Argentina

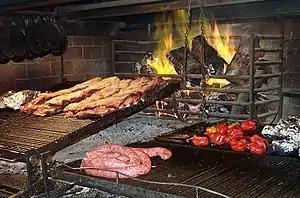
Table with a cut of Argentine beef, wine, sauces and spices

The Argentine education system consists of four levels. An initial level for children between 45 days to 5 years old, with the last two years being compulsory. An elementary or lower school mandatory level lasting 6 or 7 years. the literacy rate was 98.07%. A secondary or high school mandatory level lasting 5 or 6 years. 38.5% of people over age 20 had completed secondary school. A higher level, divided in tertiary, university and post-graduate sub-levels. there were 47 national public universities across the country, as well as 46 private ones.